Death Nurse 2

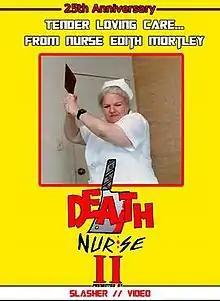
DVD released by Slasher // Video

Death Nurse 2 is a 1988 slasher film written and directed by Nick Millard. It is the sequel to the 1987 film "Death Nurse".